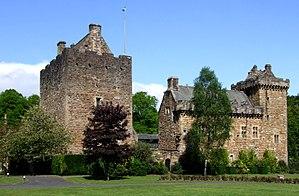
William Boyd, 4ᵉ comte de Kilmarnock, est un pair écossais qui a rejoint la rebellion jacobite de 1745, a été capturé à Culloden et exécuté par la suite pour trahison à Tower Hill.